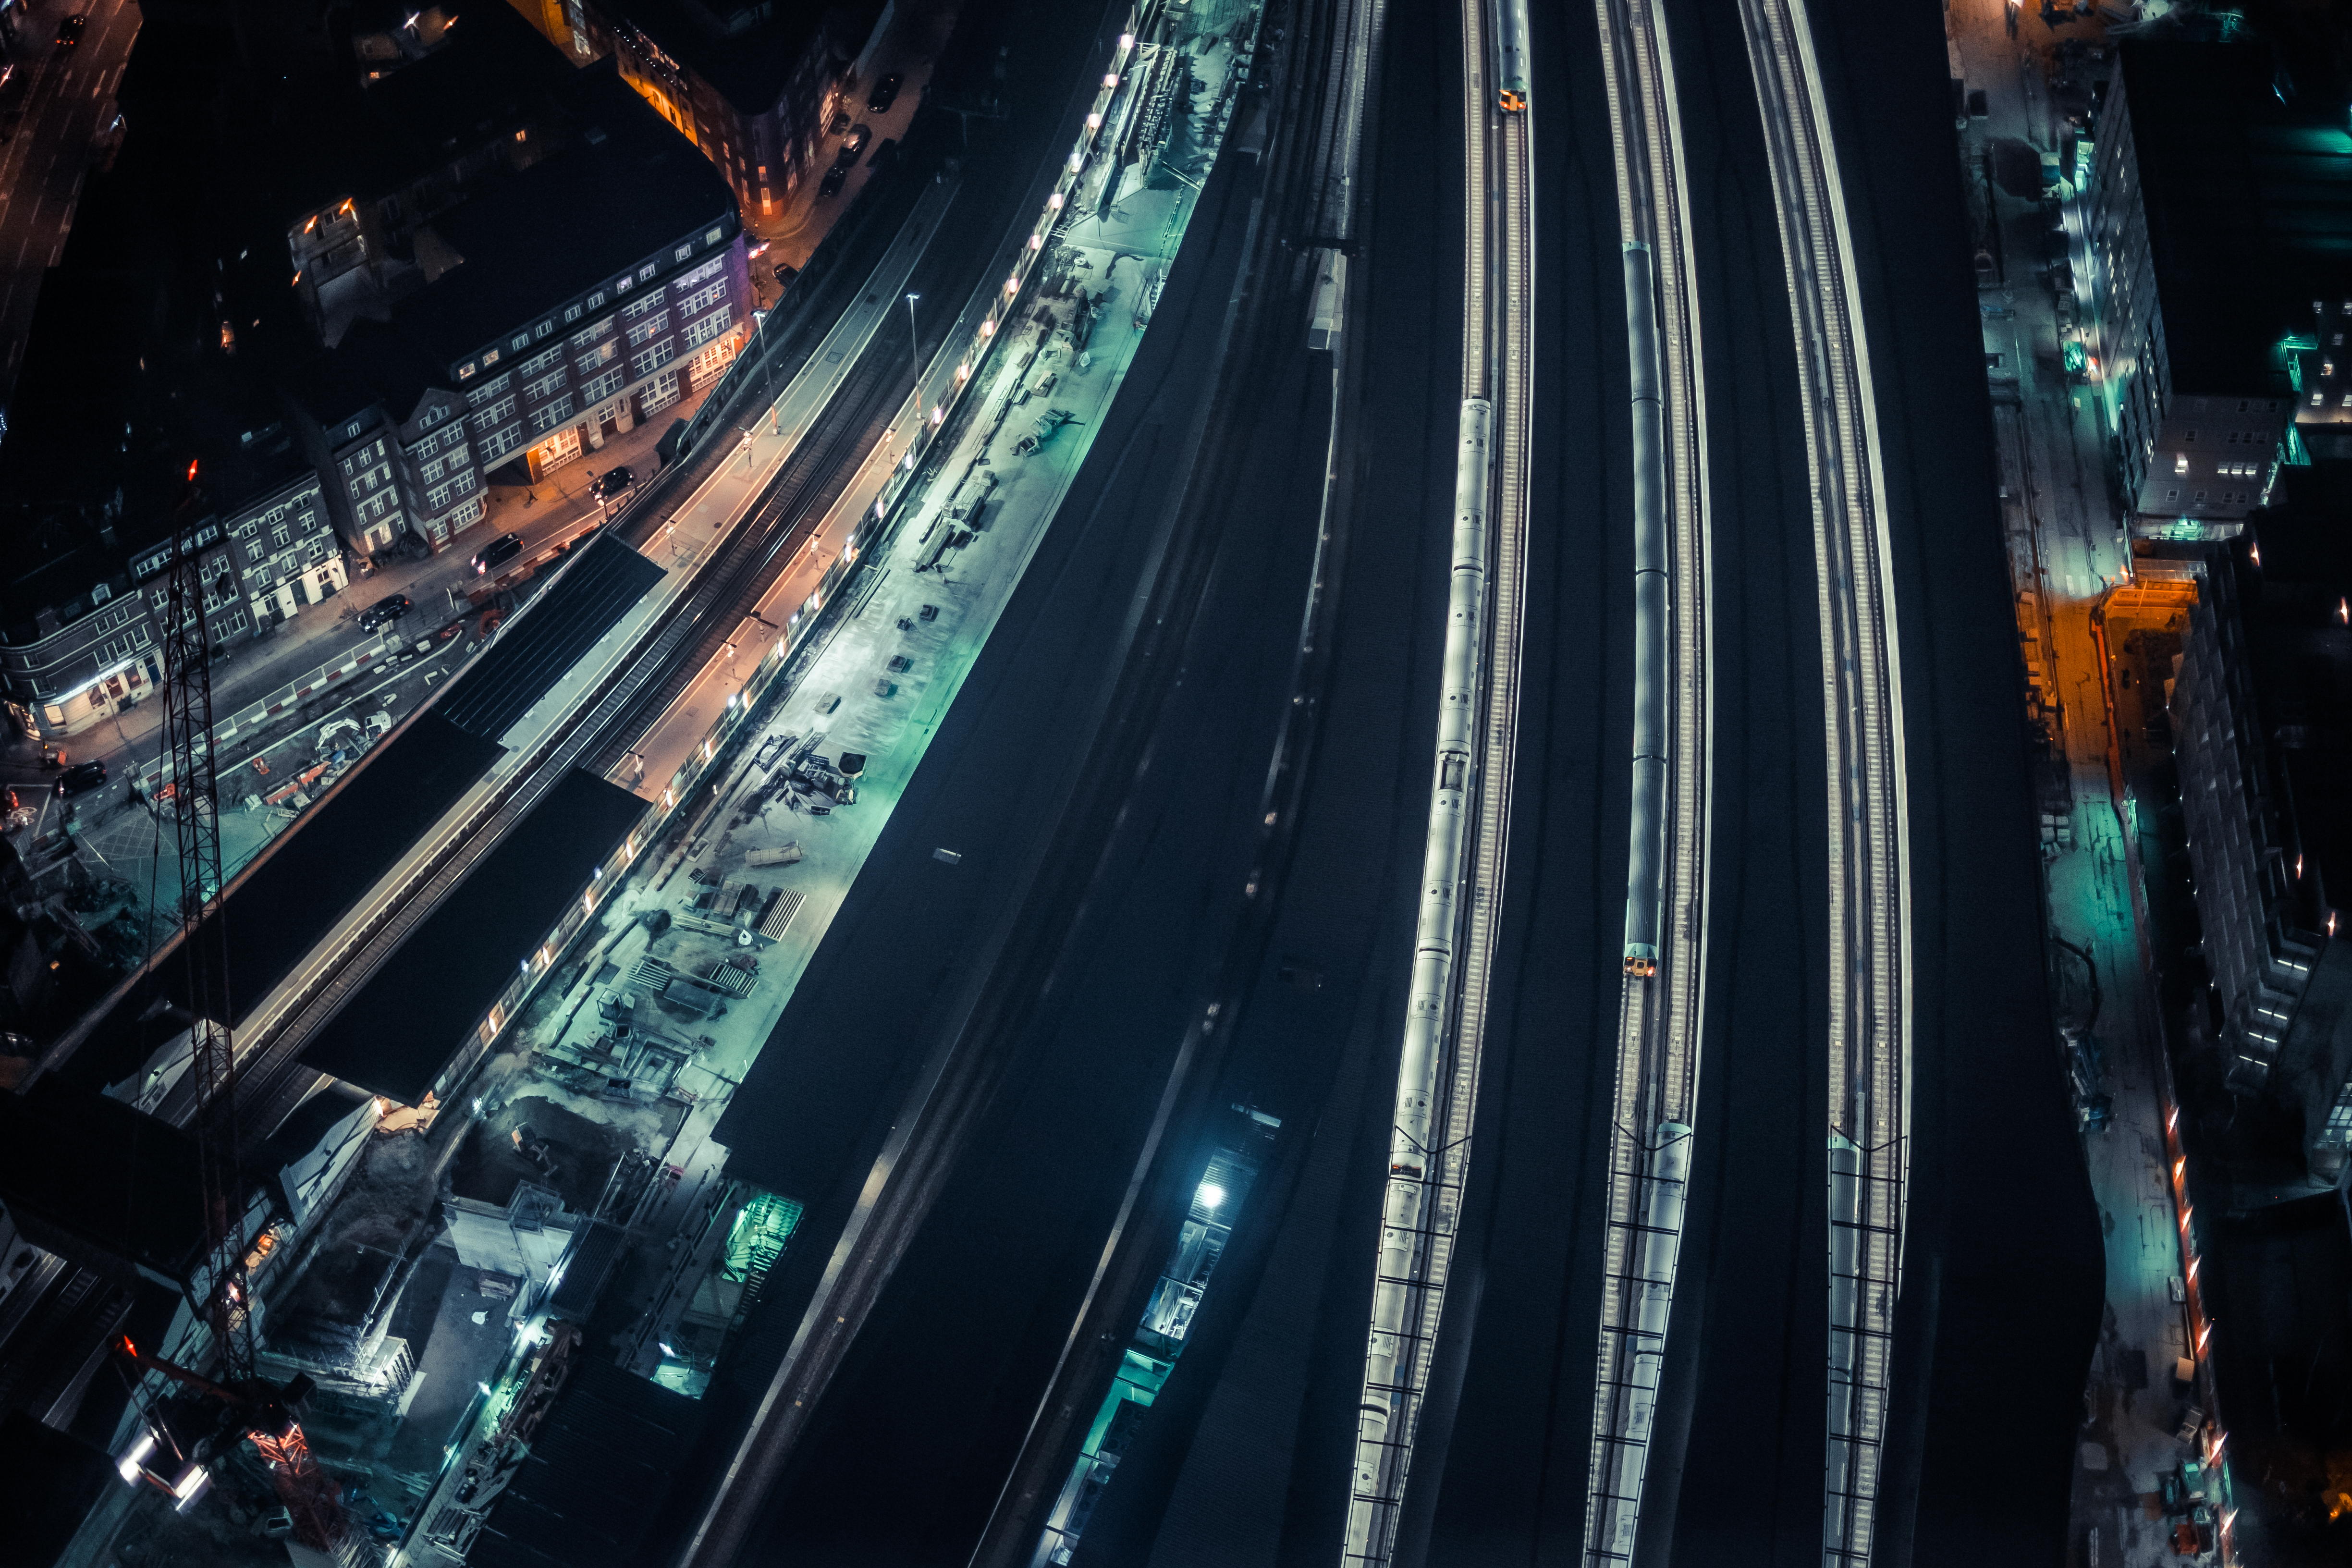
road, traffic, night, city, skyscraper, urban, cityscape, train station, lights, buildings, infrastructure, nightscape, trains, roads, metropolis, screenshot, bird's eye view, urban area, railway lines, metropolitan area